Veljo Lamp

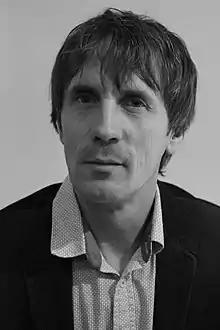
Veljo Lamp

He was born in Tartu. In 1992 he graduated from the University of Tartu's Institute of Physical Education.